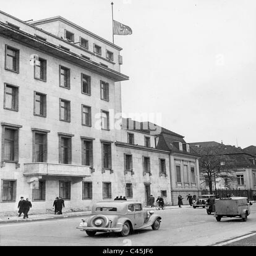
building next to the old building